The Goodies (TV series)

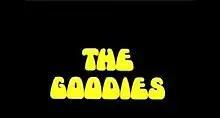
Title card

The Goodies is a British television comedy series shown in the 1970s and early 1980s. The series, which combines surreal sketches and situation comedy, was broadcast by the BBC, initially on BBC2 but soon repeated on BBC1, from 1970 to 1980. One seven-episode series was made for ITV company LWT and shown in 1981–82.